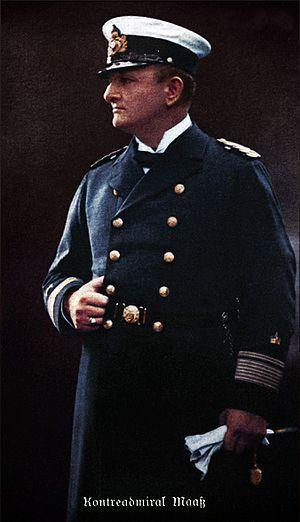
Leberecht Maass, ou Maaß, né le 24 novembre 1863 à Korkenhagen en Poméranie et mort au combat le 28 août 1914, au large de Heligoland, est un haut officier de marine de la marine impériale allemande.